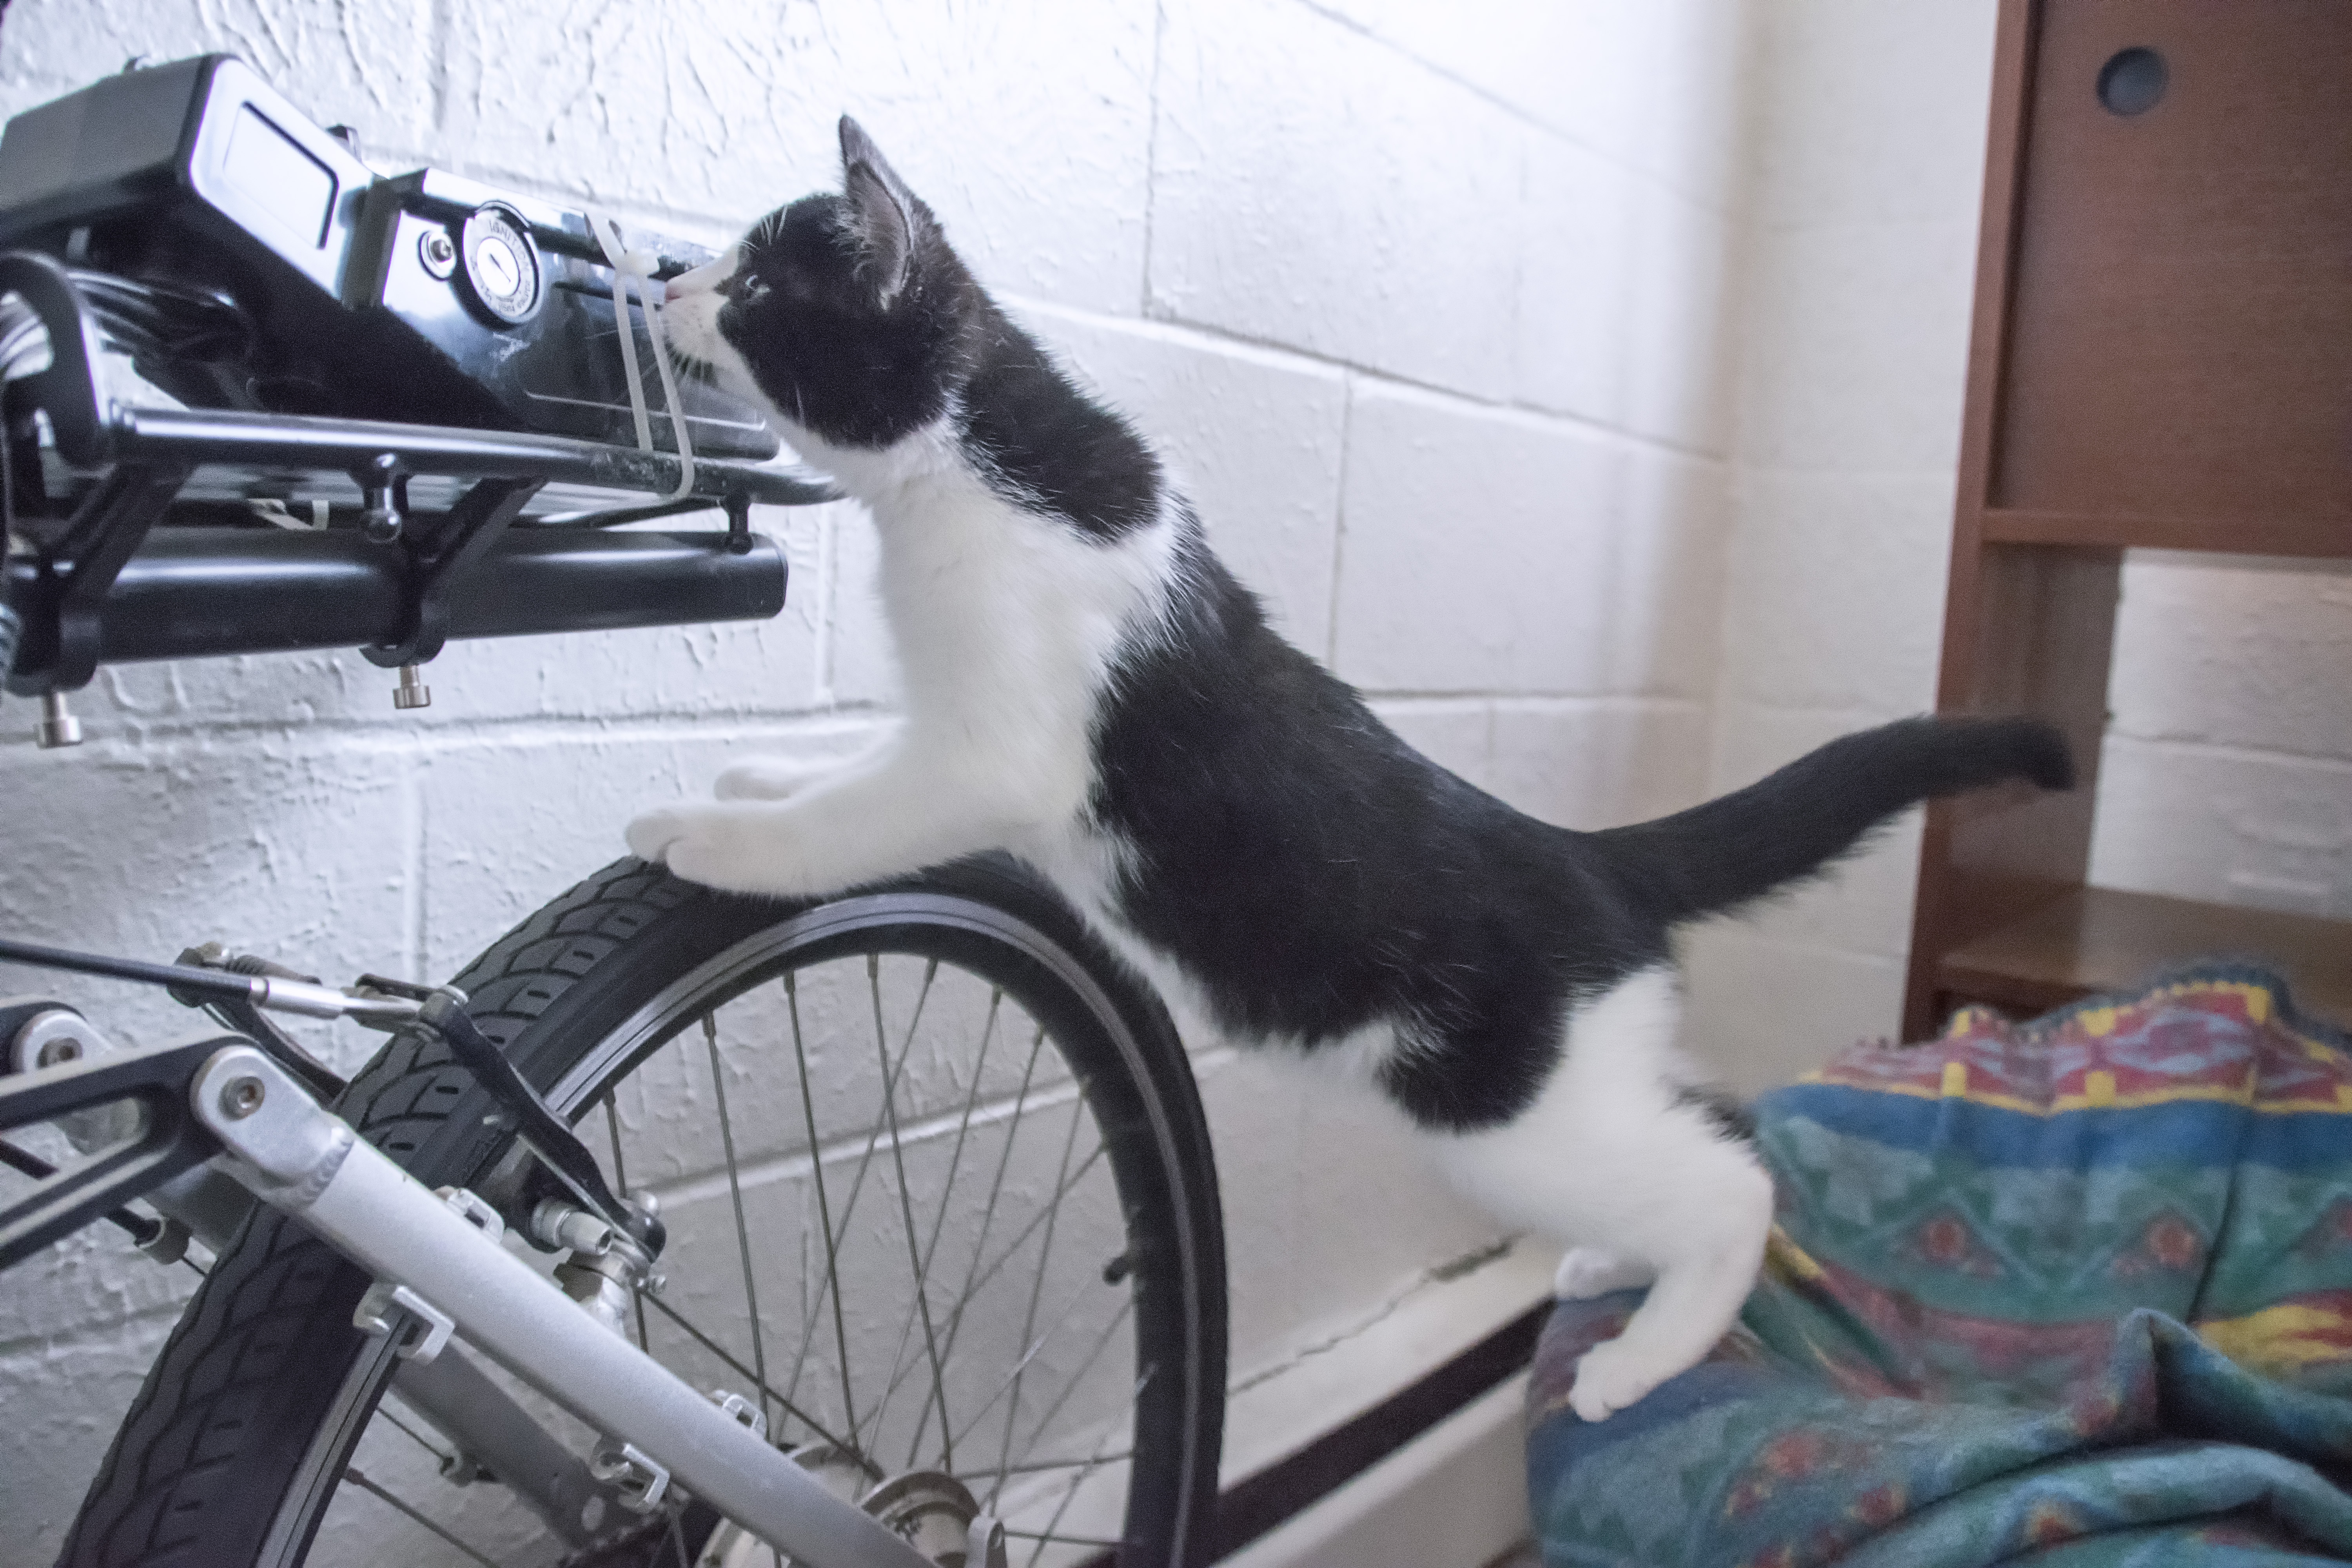
vehicle, cat, canada, chat, quebec, sherbrooke